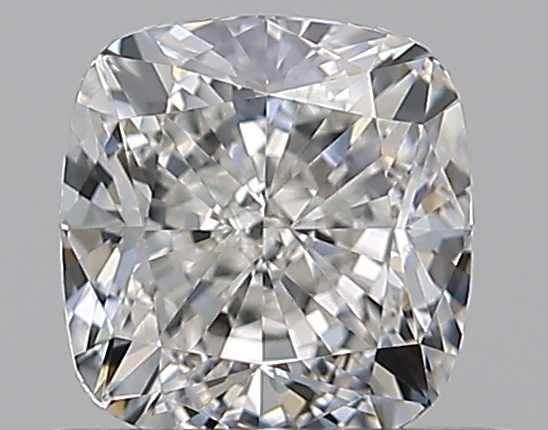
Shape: cushion
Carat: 0.7
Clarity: VS1
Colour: H
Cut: EX
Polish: EX
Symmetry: VG
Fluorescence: M
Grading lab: GIA
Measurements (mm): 5.04 x 4.83 x 3.33